Adamello-Presanella Alps

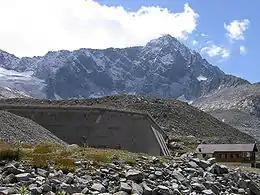
Mount Adamello's North face with Venerocolo dam in the foreground

The Adamello-Presanella Alps Alpine group is a mountain range in the Southern Limestone Alps mountain group of the Eastern Alps. It is located in northern Italy, in the provinces of Trentino and Brescia. The name stems from its highest peaks: Adamello and Presanella.